Kent Tekulve

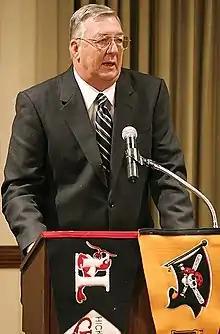
Tekulve in 2007

Tekulve appeared in a 1983 episode of "Mister Rogers' Neighborhood" to explain how people play baseball.